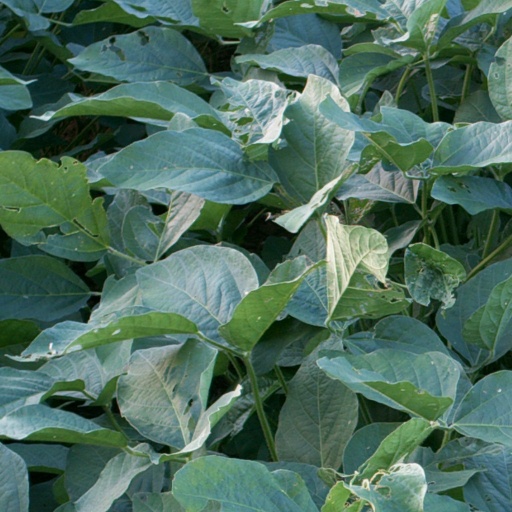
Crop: soybean